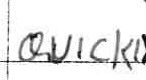
Label: quickly